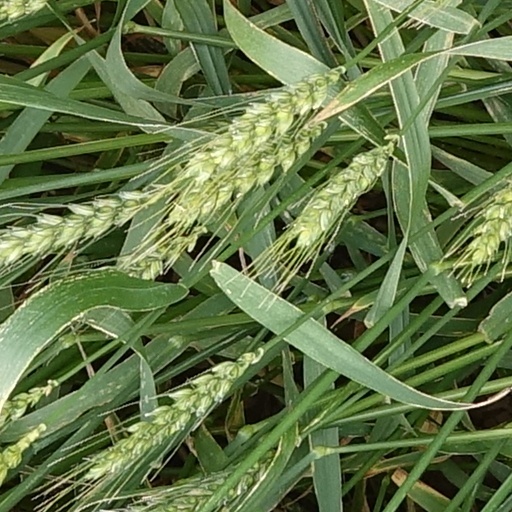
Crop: wheat